HMS Rothesay (F107)

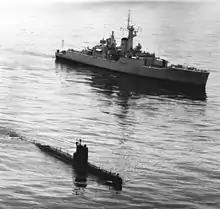
With a Whiskey-class submarine in 1987

On 19 March 1969, together with , they landed 315 men of The Parachute Regiment on Anguilla to restore order after the islanders objected to being placed under the government of Saint Kitts. In 1971, she was present at Portsmouth Navy Days.